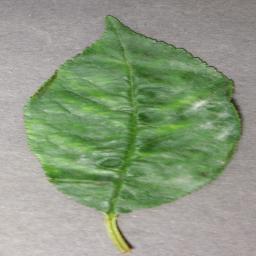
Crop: cherry
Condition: (including_sour)_powdery_mildew